New Clark City Sports Hub

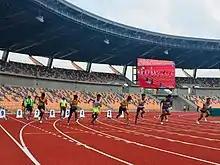
Final leg of the PATAFA weekly relay.

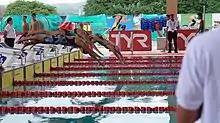
Swimmers competing at the 2019 Philippine Swimming National Open.

The stadium was first used to host the final leg of the Philippine Athletics Track and Field Association weekly relay which was held on September 1, 2019 and the aquatic center for the 2019 Philippine Swimming National Open which began on August 31, 2019. Both events were qualifiers for Filipino athletes aiming to compete for their country in the 2019 Southeast Asian Games.